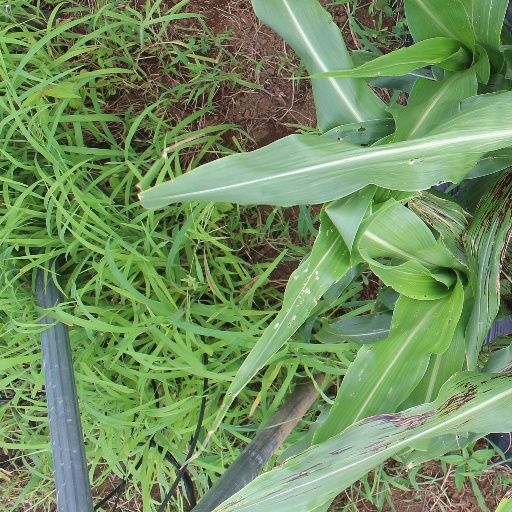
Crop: sorghum